Congress of the Union

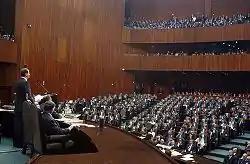
San Lázaro Building, the Chamber of Deputies, Congress of the Union

The Congress of the Union, formally known as the General Congress of the United Mexican States ("Congreso General de los Estados Unidos Mexicanos"), is the legislature of the federal government of Mexico. It consists of two chambers: the Senate of the Republic and the Chamber of Deputies. Its 628 members (128 senators and 500 deputies) meet in Mexico City.